I Killed My Mother

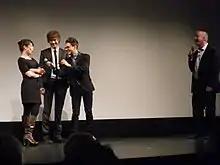
Anne Dorval, François Arnaud, and Xavier Dolan on stage for a Q&A at the 2009 Toronto International Film Festival.

Xavier Dolan wrote the script when he was 16 years old. He said in an interview with Canadian newspaper "Le Soleil" that the film was partly autobiographical.